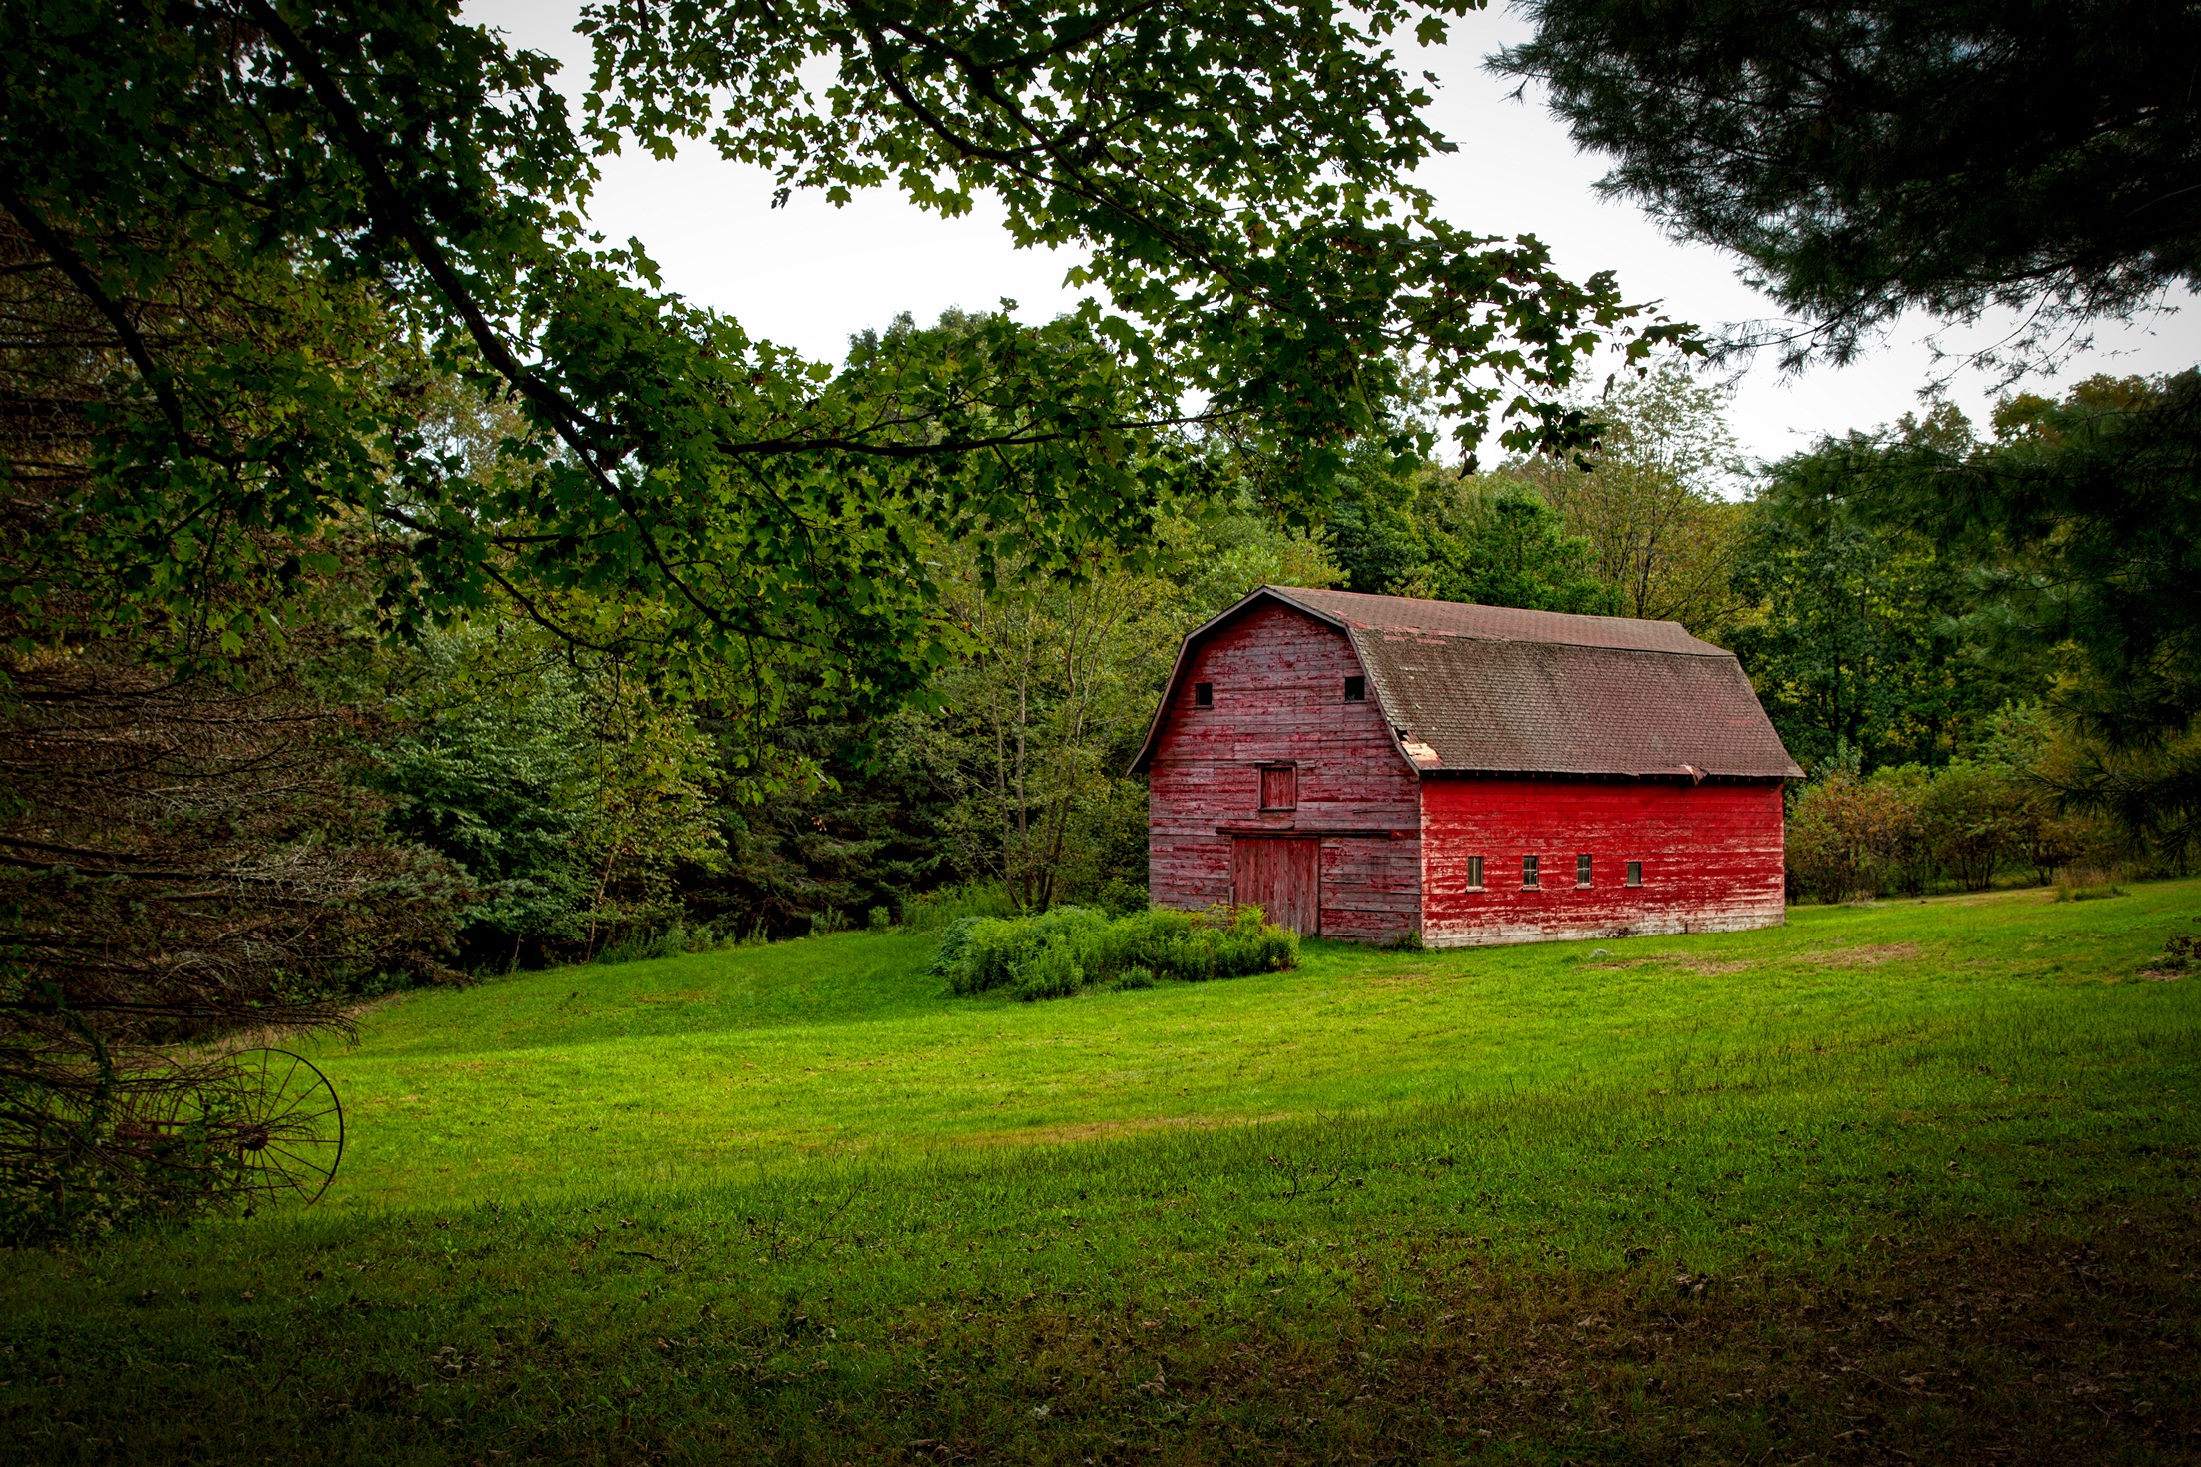
landscape, tree, nature, forest, grass, wood, field, farm, lawn, meadow, countryside, house, flower, building, old, barn, country, rustic, idyllic, rural, green, autumn, agriculture, garden, farmland, trees, outdoors, woods, hdr, wooden, estate, woodland, rural area, red barn, connecticut